Southern Utah University

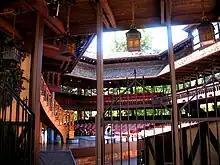
Fred C. Adams Theatre on SUU's campus

The Shakespeare Festival, which is housed on SUU's campus, was founded by Fred C. Adams in 1961 and presented its first season in 1962, bringing in 3,276 spectators. The initial two-week season yielded $2,000 and demonstrated the cooperative relationship between SUU and the community. In 2003, nearly 150,000 ticket-holders viewed 246 performances in three theaters during a sixteen-week season. The Festival is now a year-round operation with a full-time staff of 26 and now an outgoing educational outreach program, including workshops and a touring version of one of the plays.